List of protected areas of Colorado

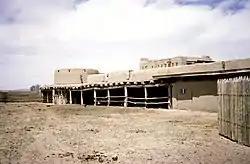
Bent's Old Fort National Historic Site on the Santa Fe National Historic Trail.

The three National Historic Sites within Colorado are: